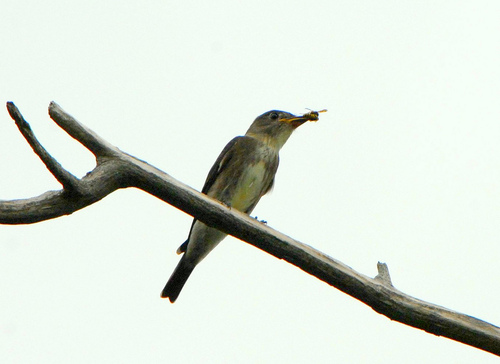
a long brown bird with a yellow belly and neck, and a long bill compared to its body.
a small bird with a grey breast, light yellow and grey belly, and grey face.
this greenish yellow bird has a yellow bill and black wings and tail feathers.
a small yet long bird with gray and white body.
this bird has a speckled belly and breast with a short pointy bill.
a colorful bird with black tail feathers and a short, flat beak.
this bird is brown with white and has a long, pointy beak.
the small bird has has a long bill, a white belly, and dark colored wings.
this is a gray bird with a light yellow belly and a yellow beak.
this bird has a brown crown, brown primaries, and a yellow belly.
Species: Olive Sided Flycatcher